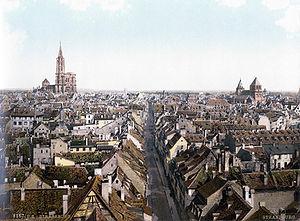
Strasbourg vers 1895
Le centre-ville est le quartier le plus central et le plus animé d'une ville. Il est également appelé hypercentre dans le cas des grandes agglomérations. Souvent assimilé au centre historique, la plupart des activités culturelles, commerciales, politiques et administratives s'y concentrent : on y trouvent aussi bien des petits commerces de détail et des Grands magasins, les principaux lieux de culte, des musées, des salles de spectacles, des services publics, des infrastructures de transports comme les gares ferroviaires et routières ou les stations de correspondance de transports en commun.
Strasbourg est une commune française située dans le département du Bas-Rhin. Préfecture du département, elle est également, depuis le 1ᵉʳ janvier 2016, le chef-lieu de la région Grand Est. Capitale de la région historique d'Alsace, la ville est bordée par le Rhin et frontalière avec l'Allemagne.